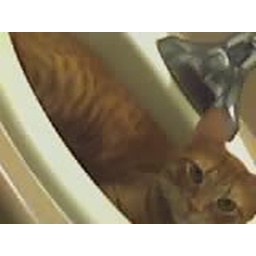
cat in sink